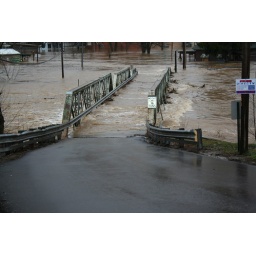
water over the bridge